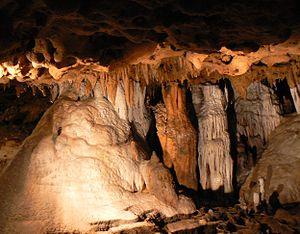
Le parc d'État de Florida Caverns est une réserve naturelle située dans l'État de Floride, au sud-est des États-Unis, dans le comté de Jackson.